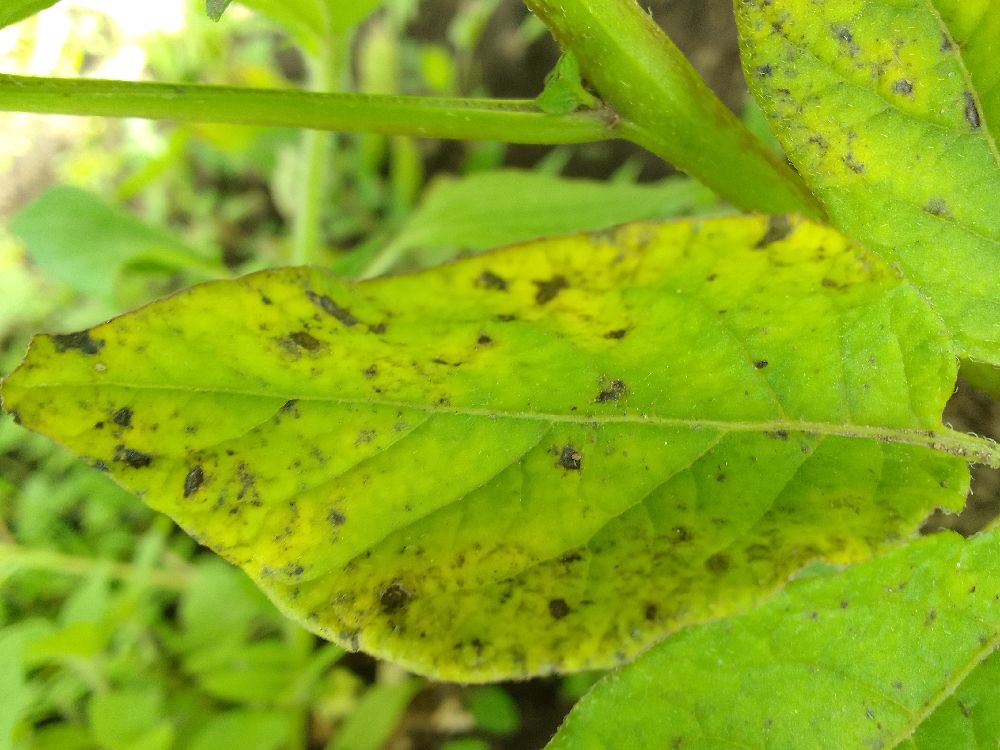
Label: Early blight